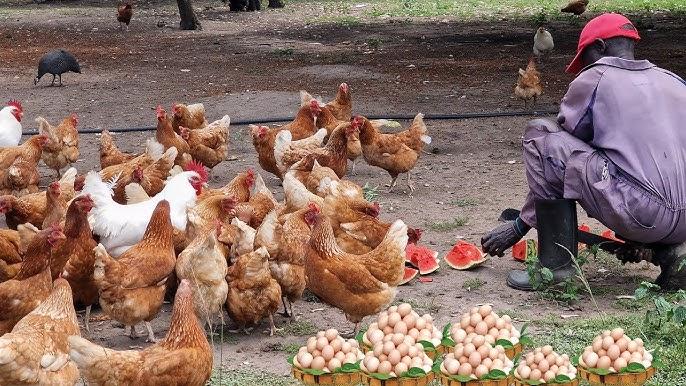
Mfugaji wa kuku akiwa katika eneo la wazi akiwamwagia chakula kuku waliokusanyika, huku akiwa amekusanya mayai kwenye vifaa maalumu kutoka kwenye viota. Mazingira yanaonyesha uzalishaji mzuri wa kuku wa mayai.